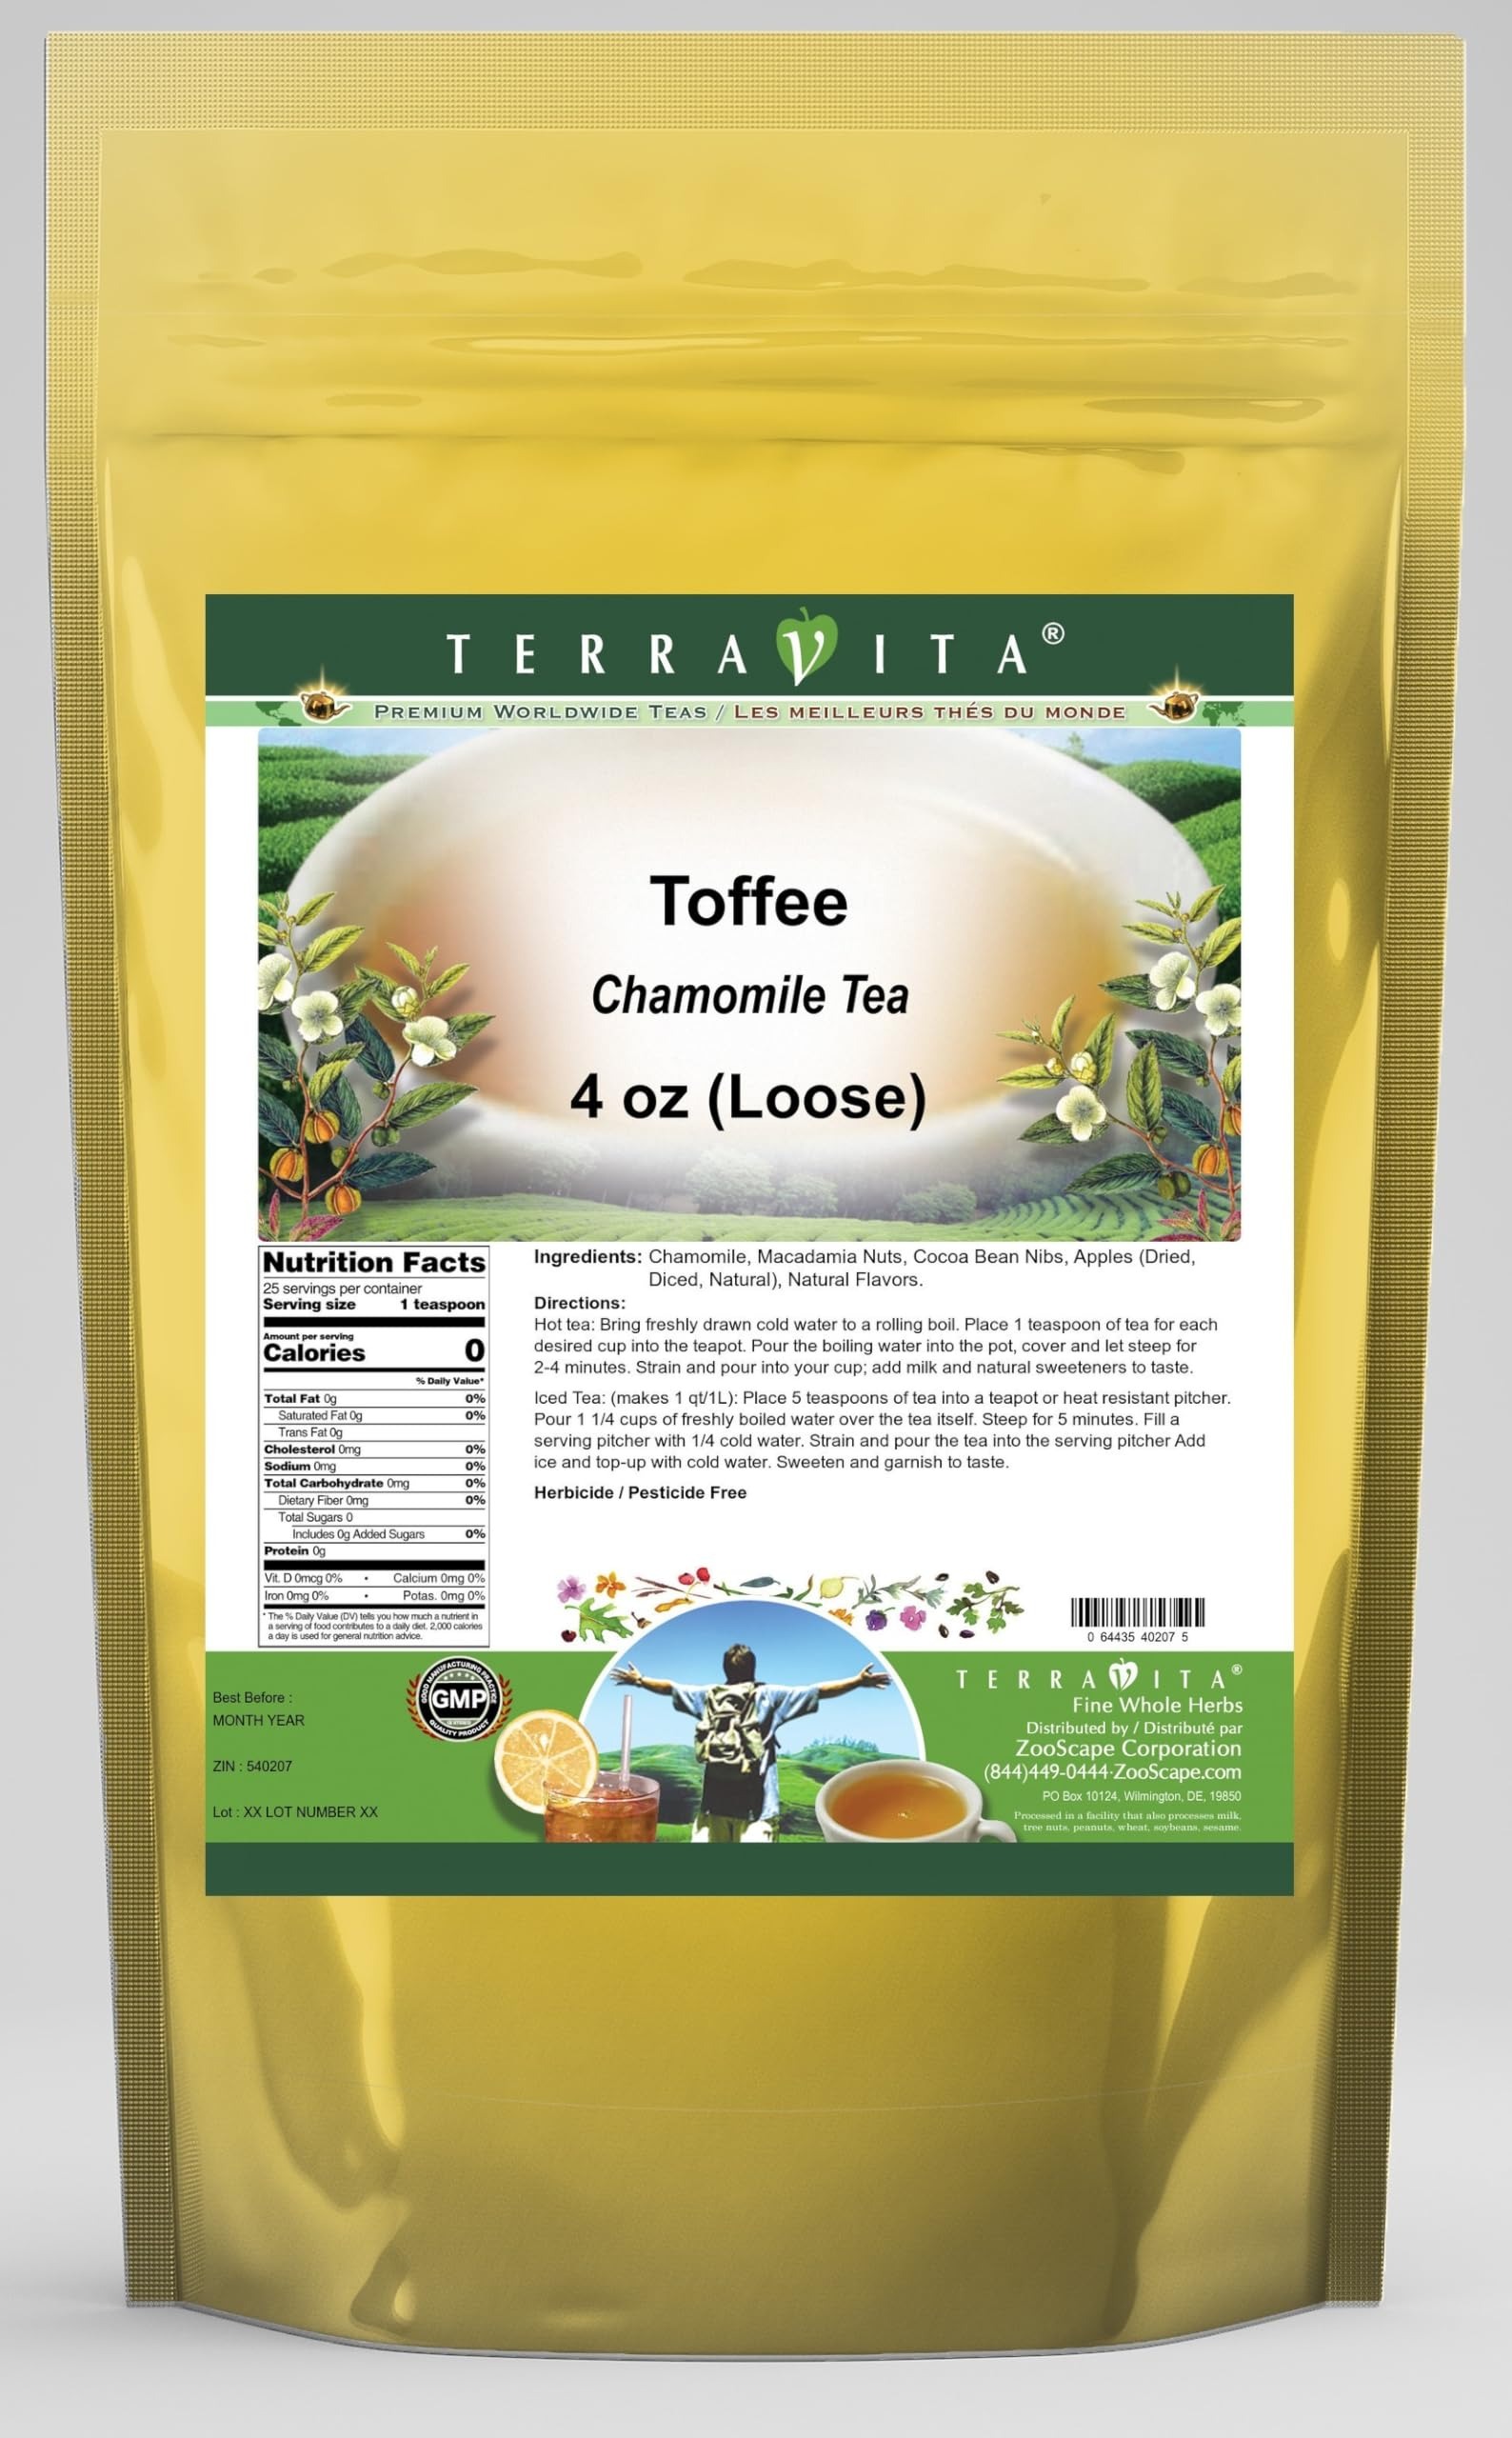
Item Name: Toffee Chamomile Tea (Loose) (4 oz, ZIN: 540207) - 3 Pack
Bullet Point 1: Our Toffee Chamomile Tea is a delicious flavored Chamomile tea with Macadamia Nuts, Cocoa Nibs and Dried Apples (Diced, Natural) that you will enjoy relaxing with anytime! The natural Toffee taste is delicious! - Ingredients: Chamomile tea, Macadamia Nuts, Cocoa Nibs, Dried Apples (Diced, Natural) and Natural Toffee Flavor.
Bullet Point 2: No fillers.
Bullet Point 3: Manufacturer: TerraVita
Bullet Point 4: Size: 4 oz
Bullet Point 5: Loose Leaf Chamomile Tea - Packed in a convenient upright pouch!
Product Description: Our Toffee Chamomile Tea is a delicious flavored Chamomile tea with Macadamia Nuts, Cocoa Nibs and Dried Apples (Diced, Natural) that you will enjoy relaxing with anytime! The natural Toffee taste is delicious! - Ingredients: Chamomile tea, Macadamia Nuts, Cocoa Nibs, Dried Apples (Diced, Natural) and Natural Toffee Flavor. - Hot tea brewing method: Bring freshly drawn cold water to a rolling boil. Place 1 teaspoon of tea for each desired cup into the teapot. Pour the boiling water into the pot, cover and let steep for 2-4 minutes. Strain and pour into your cup; add milk and natural sweeteners to taste. - Iced tea brewing method: (to make 1 liter/quart): Place 5 teaspoons of tea into a teapot or heat resistant pitcher. Pour 1 1/4 cups of freshly boiled water over the tea itself. Steep for 5 minutes. Fill a serving pitcher with 1/4 cold water. Strain and pour the tea into the serving pitcher Add ice and top-up with cold water. Sweeten and garnish to taste. - TerraVita is an exclusive line of premium-quality, natural source products that use only the finest, purest and most potent ingredients found around the world. TerraVita is hallmarked by the highest possible standards of purity, potency, stability and freshness. All of our products are prepared with the highest elements of quality control, from raw materials through the entire manufacturing process, up to and including the moment that the bottles or bags are sealed for freshness and shipped out to you. Our highest possible standards are certified by independent laboratories and backed by our personal guarantee. - TerraVita exists to meet and ensure your family's health and wellness without the harmful effects of chemicals and health products. We strive to make all of our products affordable and reliable and are const
Value: 12.0
Unit: Ounce

Price: 50.58